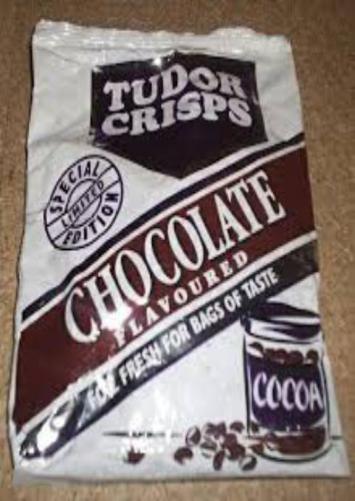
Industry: Food